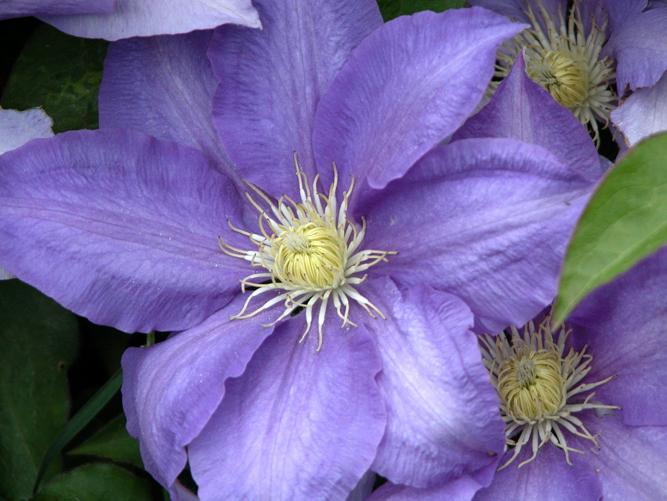
Label: clematis